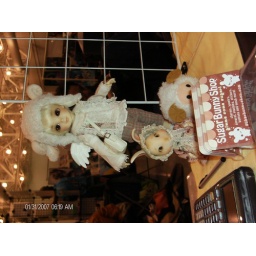
A cute girl in front of the Sugar Bunny Shop.